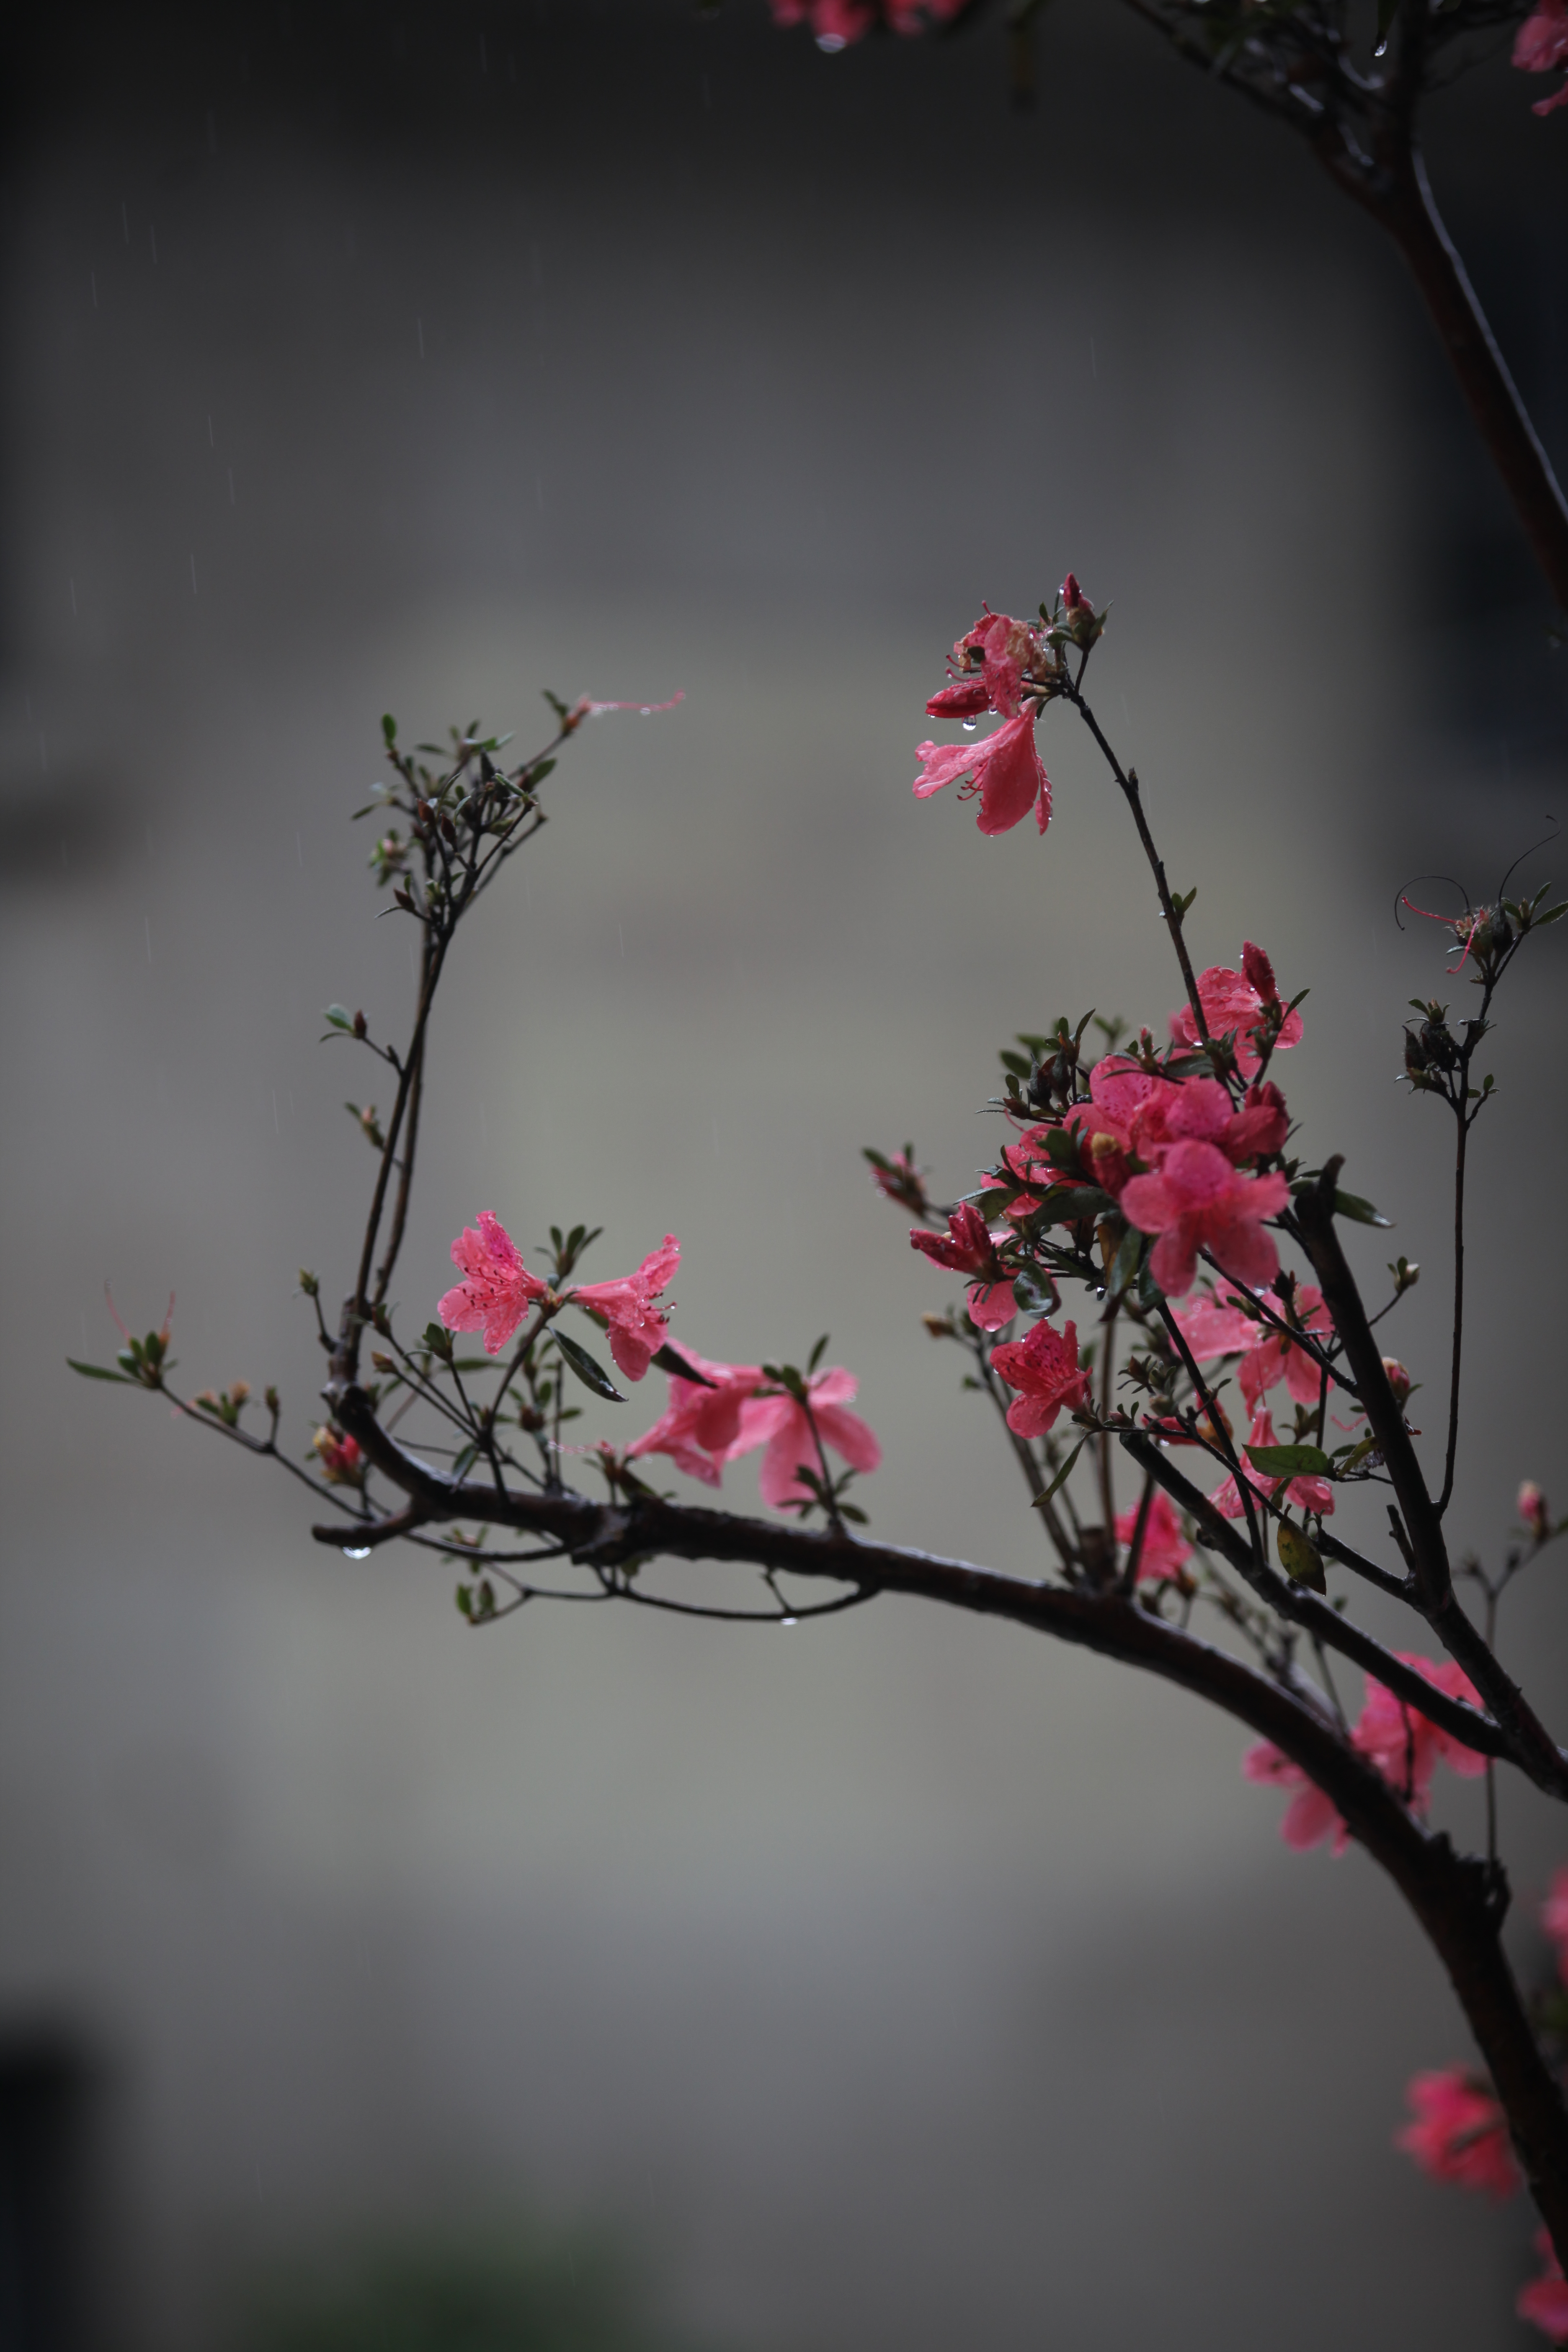
tree, branch, blossom, plant, photography, leaf, flower, petal, bloom, spring, red, color, macro, pink, flora, season, cherry blossom, twig, flowers, macro photography